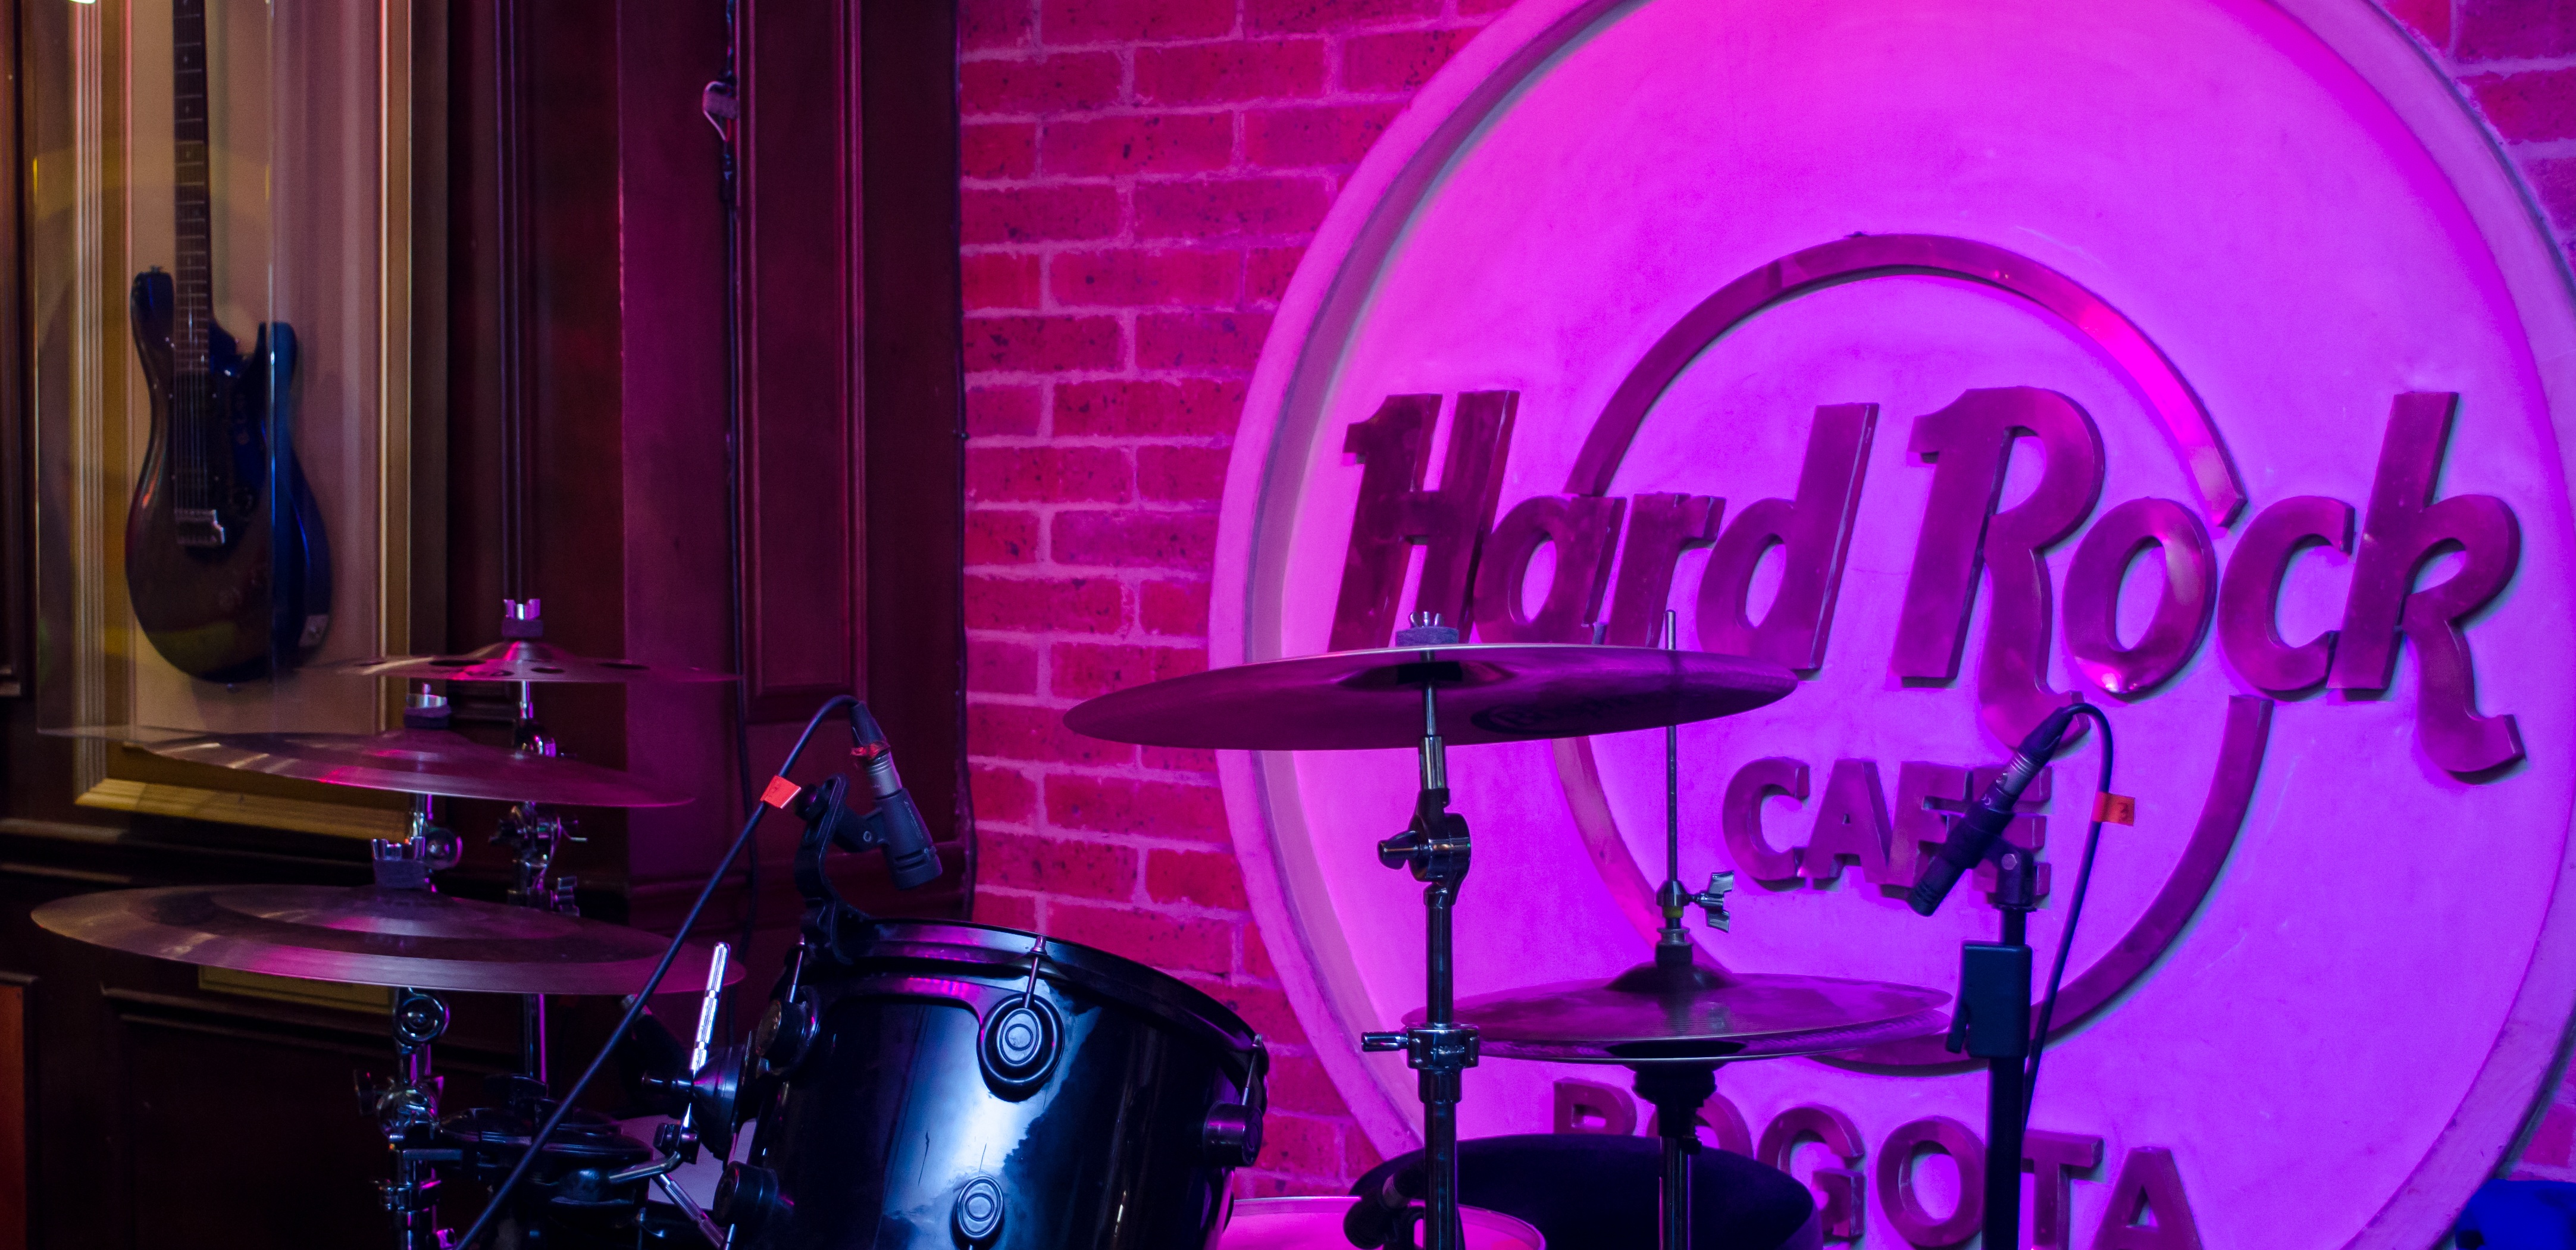
music, stage, performance, drums, entertainment, hard rock cafe